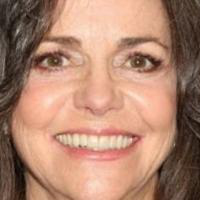
Age group: age 56-65